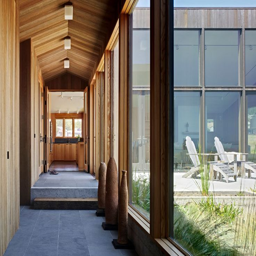
person , glass and stone make up the palette in this hallway .